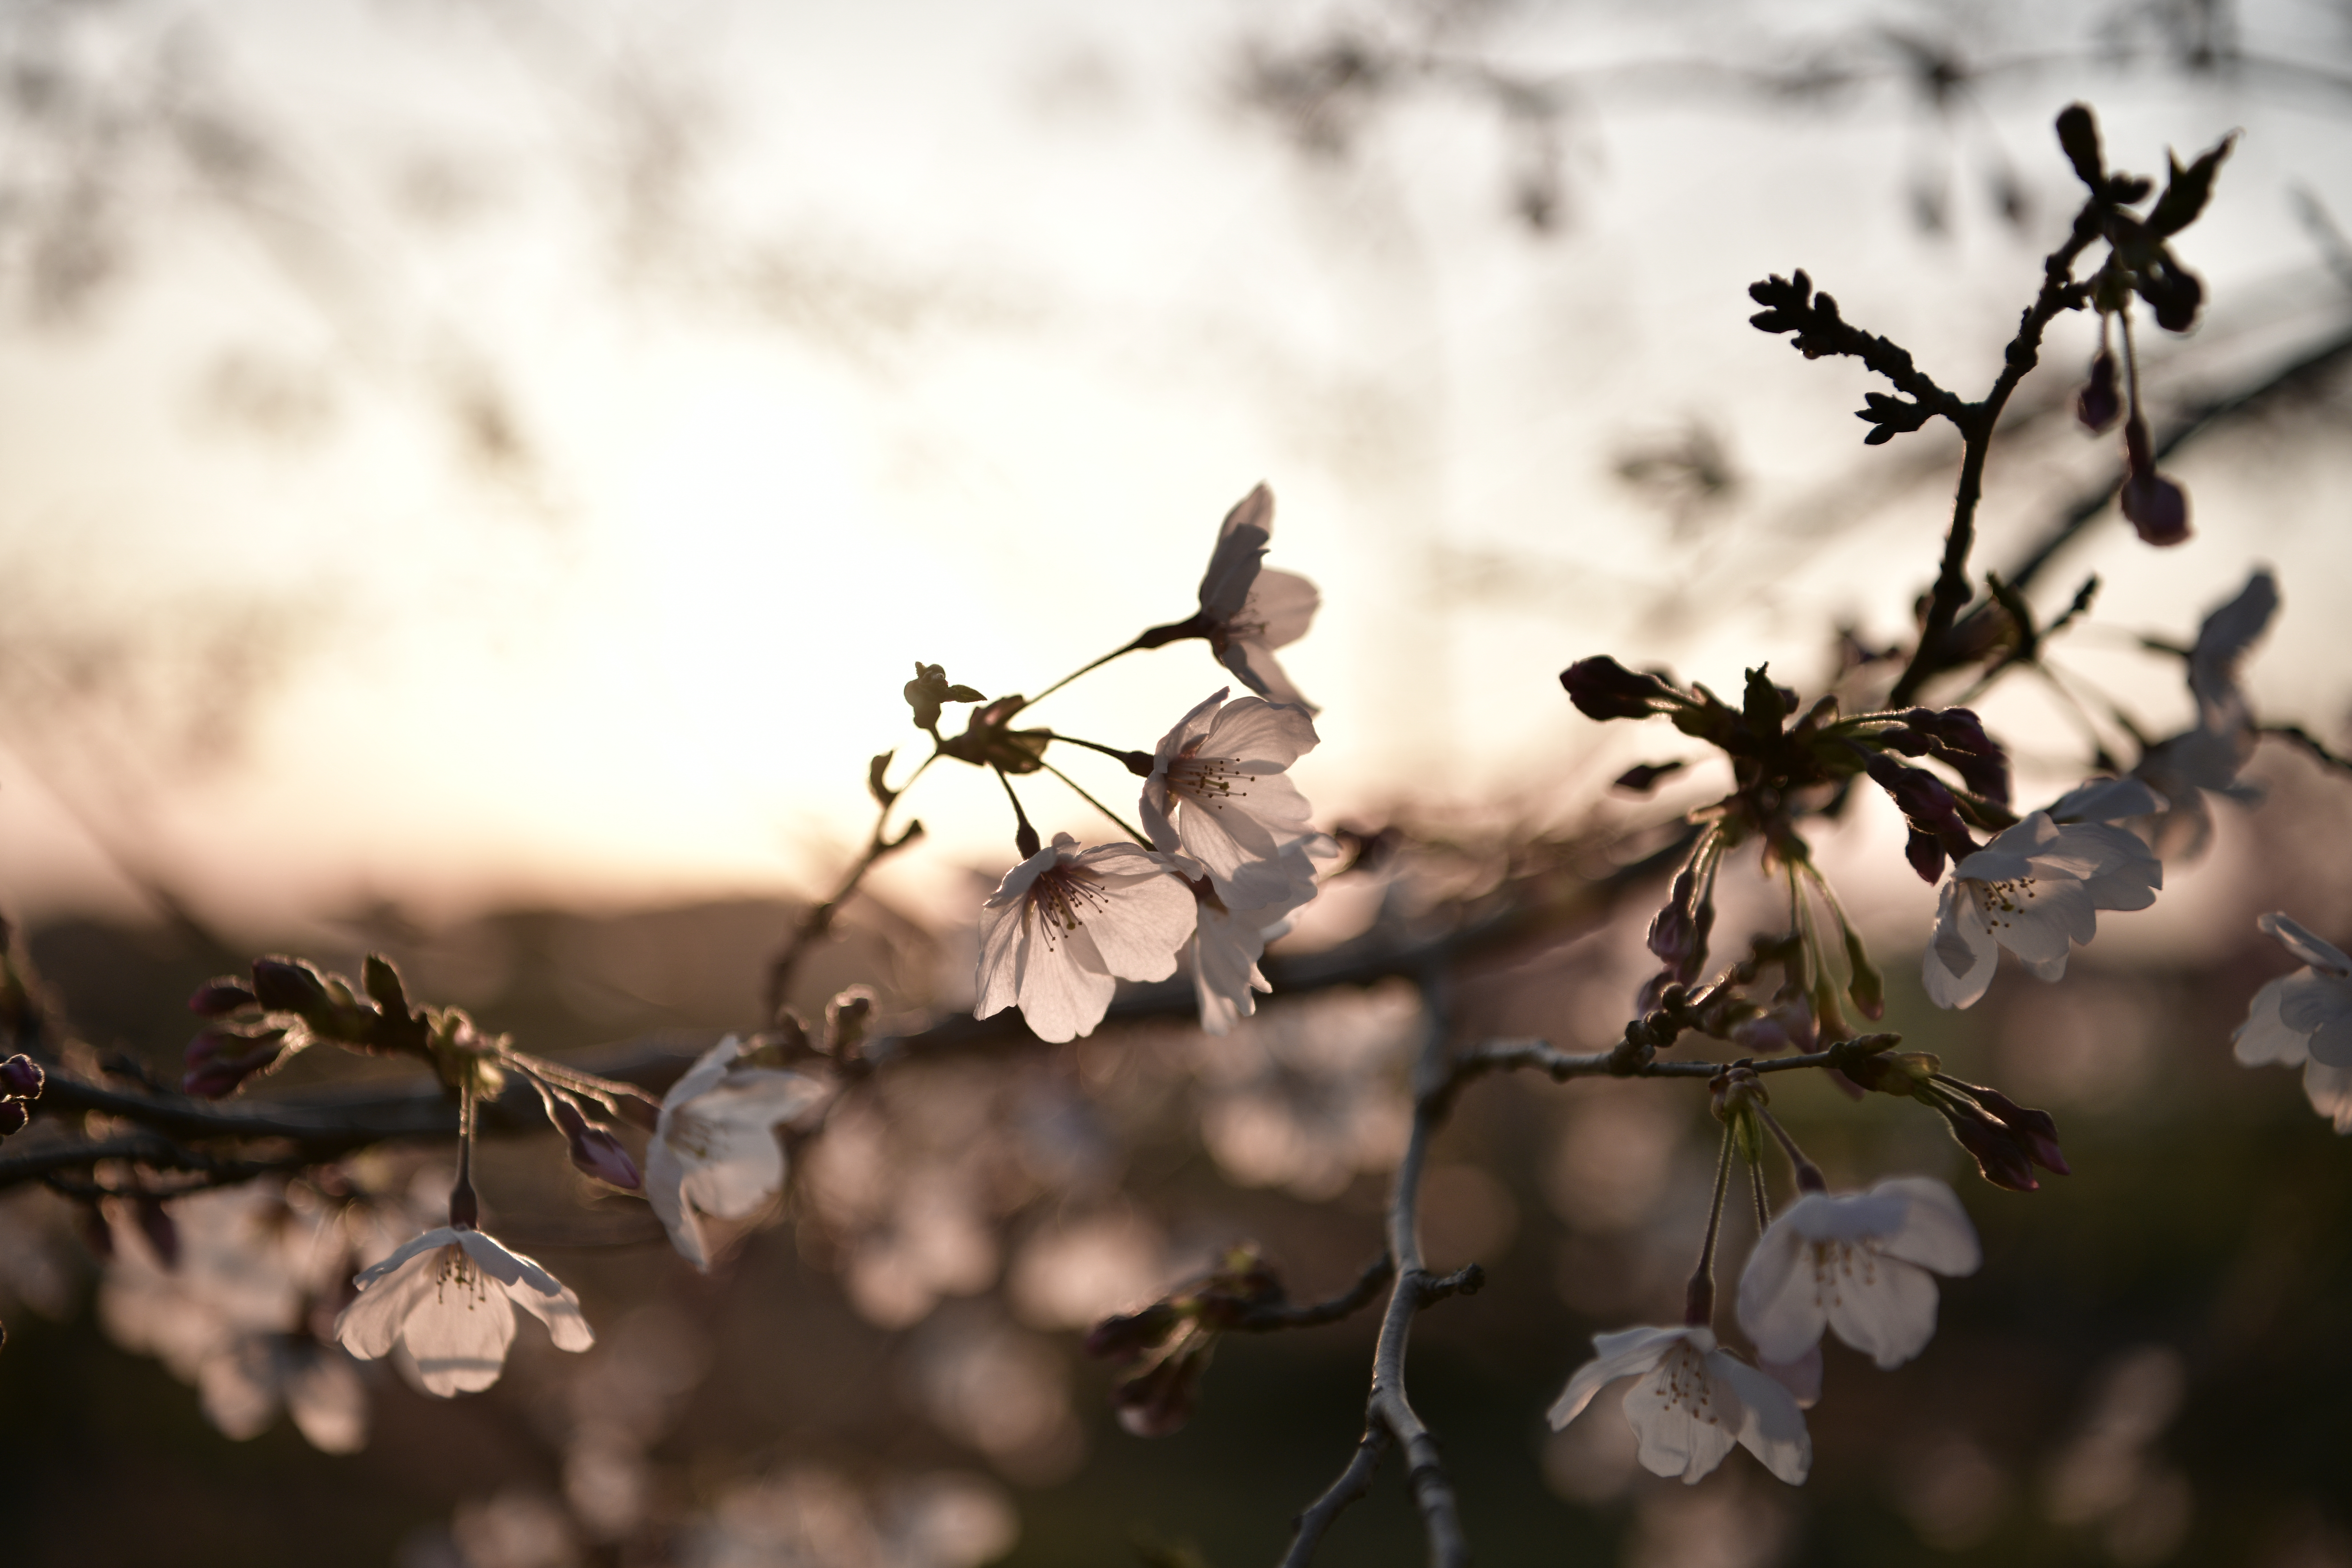
flower, branch, spring, twig, blossom, plant, sky, tree, botany, leaf, sunlight, plant stem, black and white, petal, photography, cherry blossom, flowering plant, wildflower